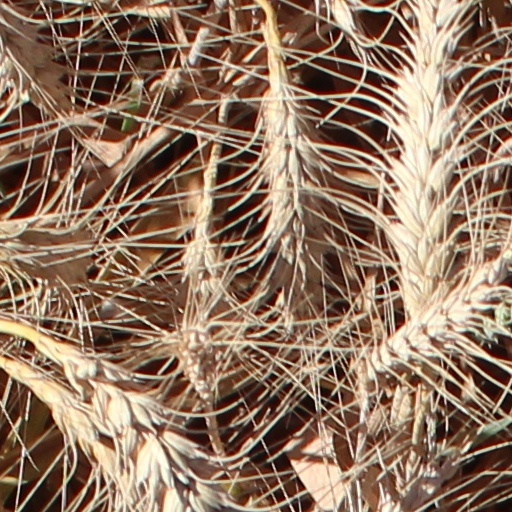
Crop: wheat